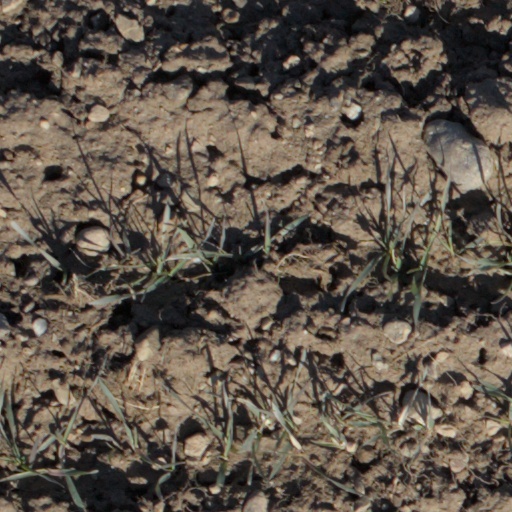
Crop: wheat